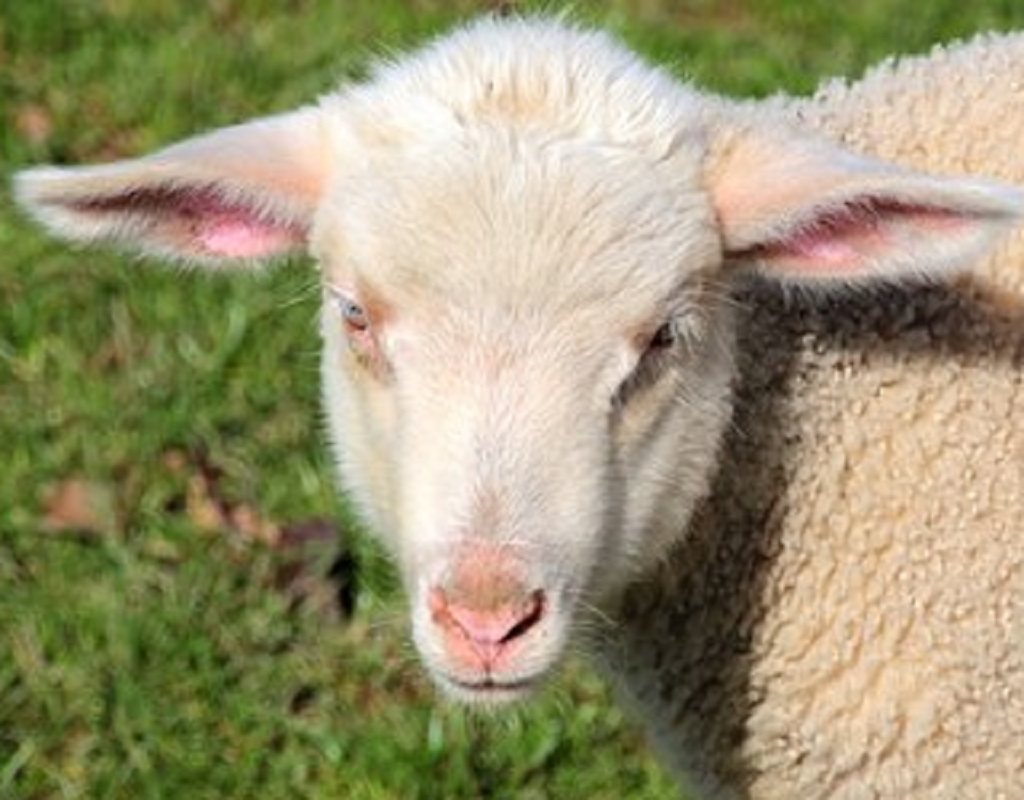
Label: no pain